Johann Hasler

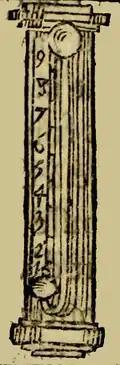
A double bulb (Dutch) thermometer with 1-9 temperature scale. From Leurechon's "Recreation mathematique"

He also aligned his 1–9 temperature scale with latitude, with one end of the scale corresponding to the hot equator, the other end to the cold arctic, as shown in the reproduction on the right. The diagram shows that a similar scaling applies to humidity. It appears that Hasler envisaged the underlying scales as continuous - this is implied both by the mapping to latitude, and by the presentation of more detailed, sub-divided versions of the scales.